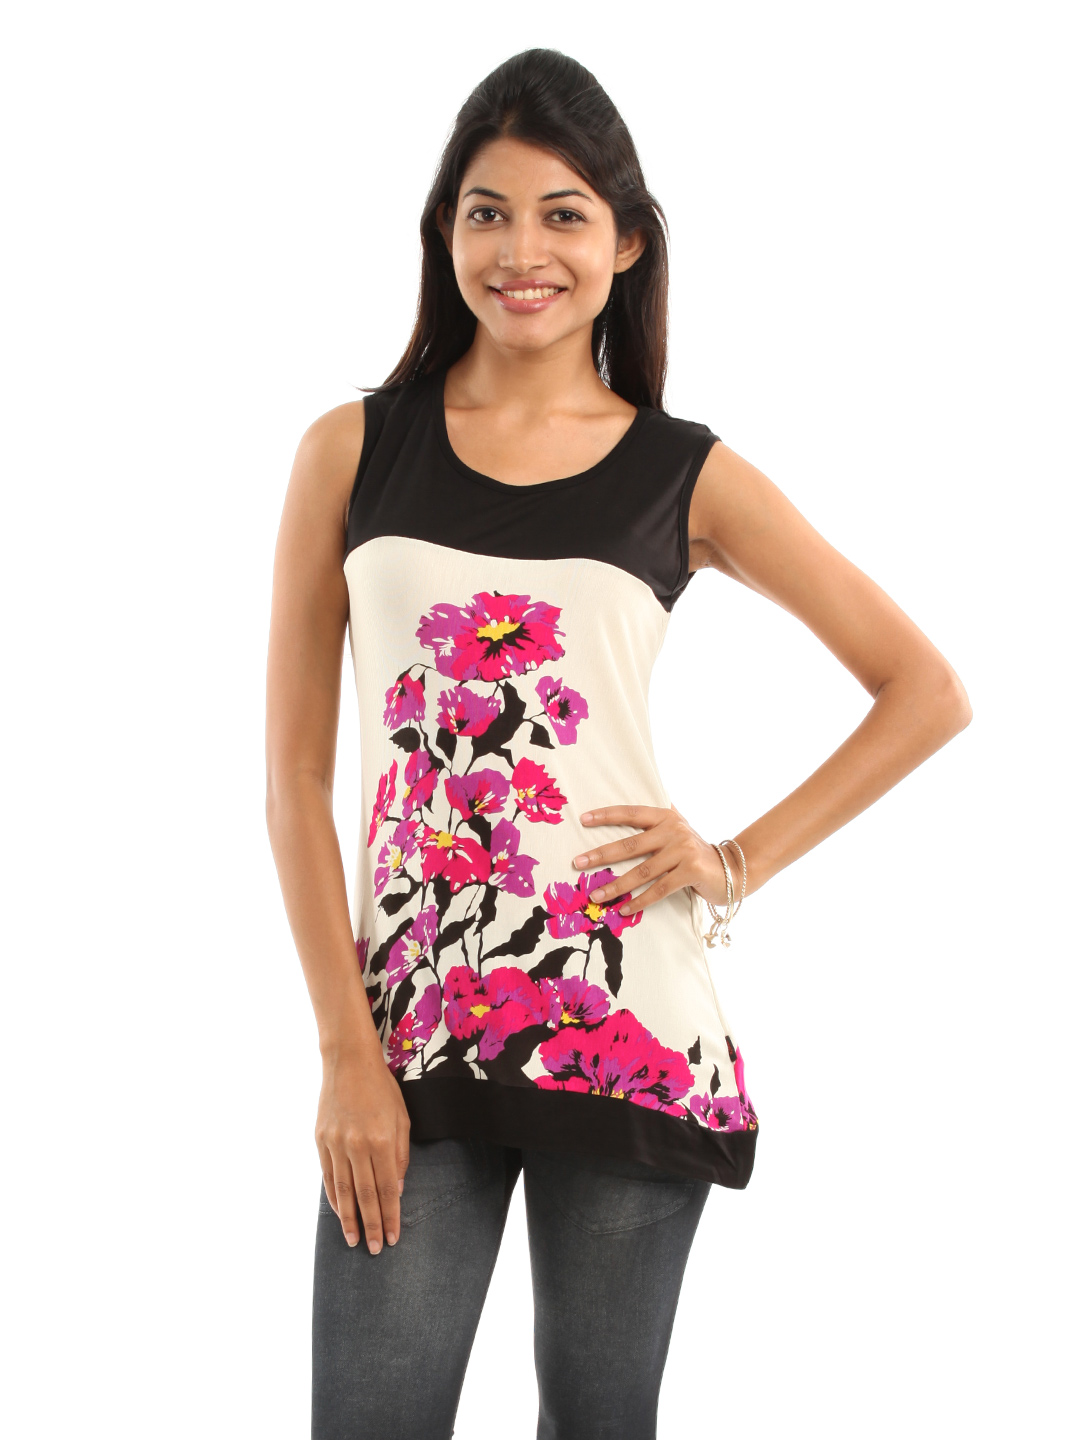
109F Women Cream Printed Top
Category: Apparel / Topwear / Tops
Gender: Women
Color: Cream
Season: Summer 2012
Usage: Casual